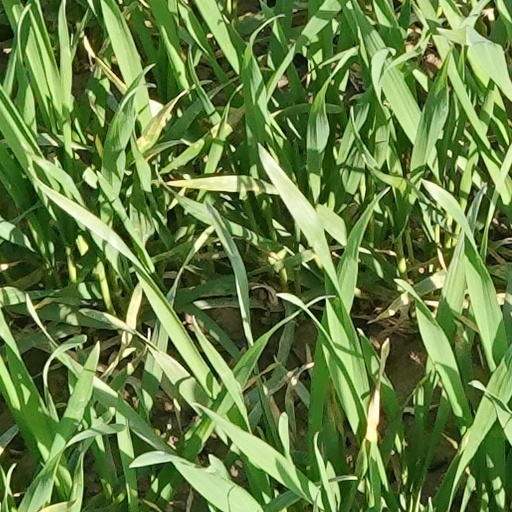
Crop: wheat